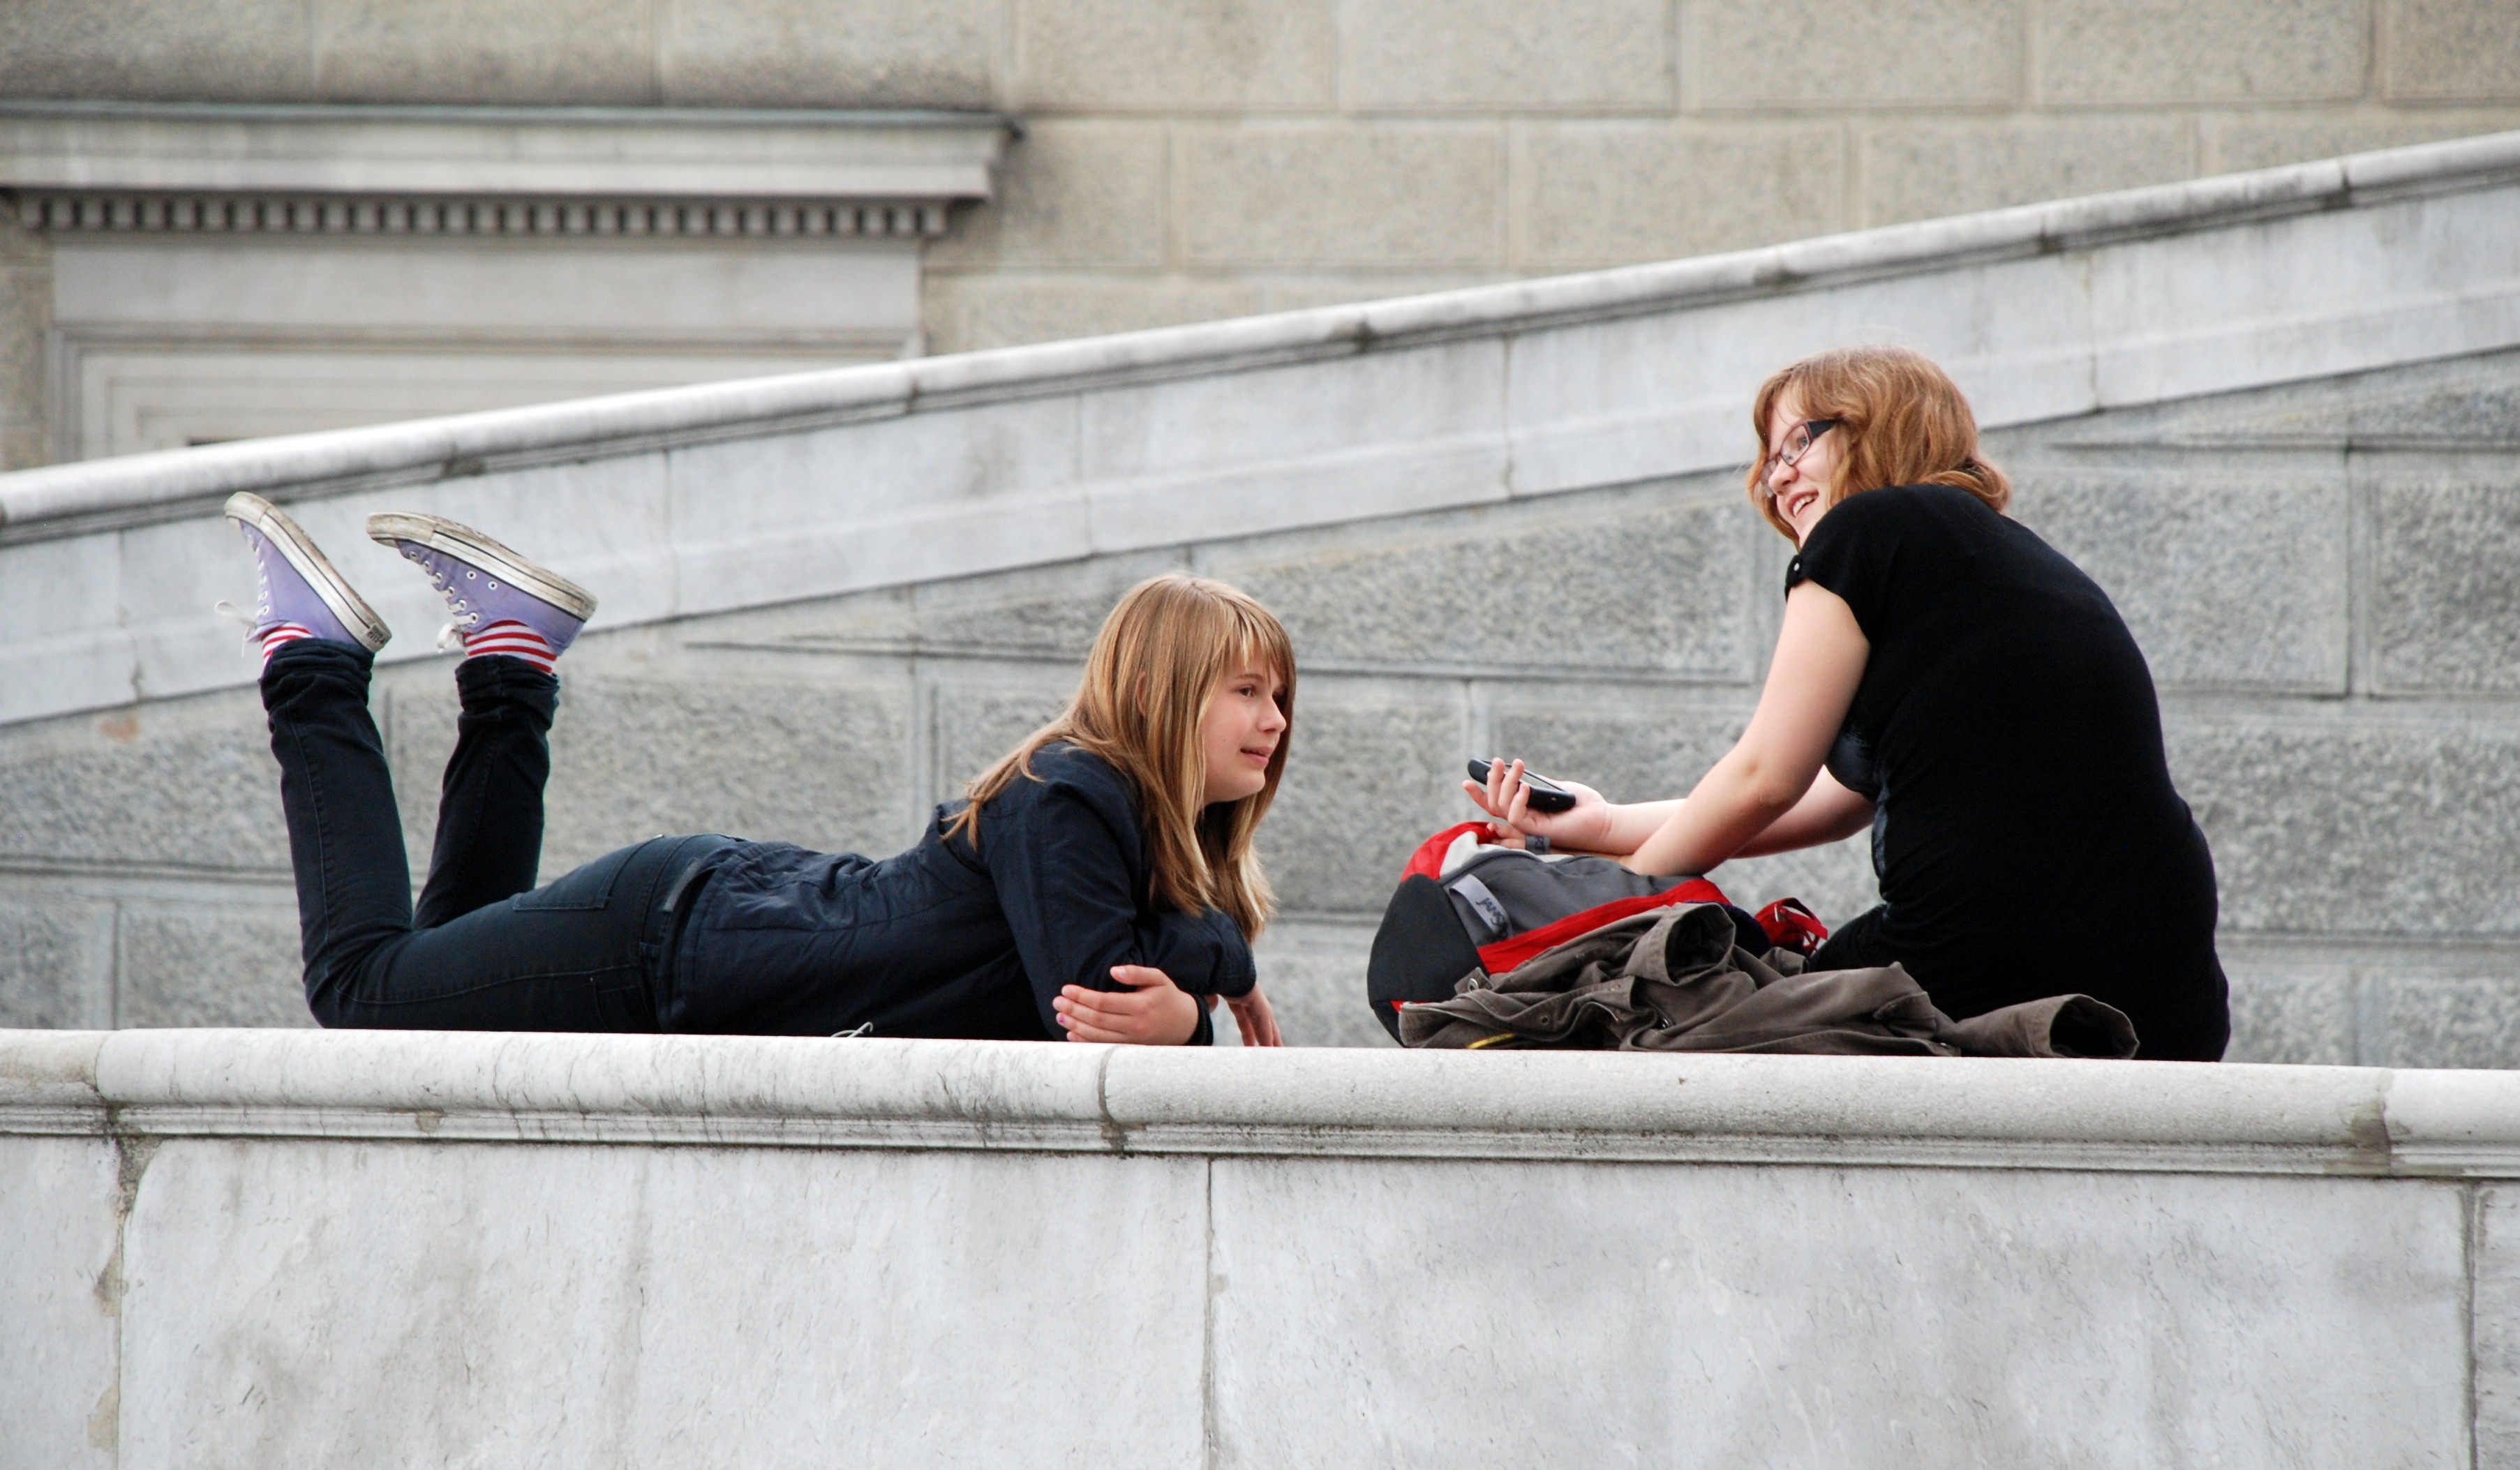
person, people, girl, woman, street, city, cityscape, nikon, lady, austria, candid, girls, women, vienna, photograph, d80, cityscapes, wien, nikond80, osterreich, interaction